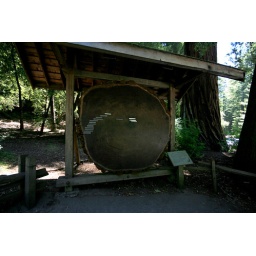
An aged tree. Each of the silver plates shows a major event in world history.